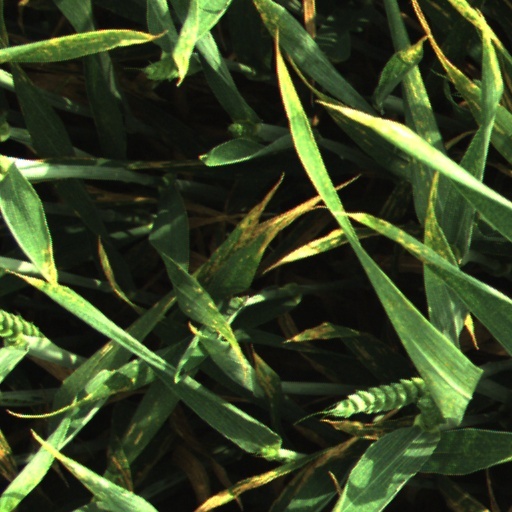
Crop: wheat